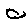
Label: 0